Drugstore beetle

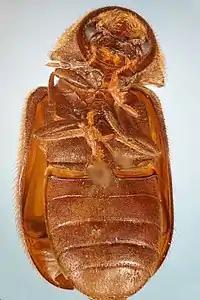
Ventral side of drugstore beetle

Both males and females appear nearly identical except that males have a sexually dimorphic slot-like structure on the tarsal claws which can only be observed under a microscope. During the pupal stage, males and females can be differentiated as the female genital papillae are bulging outwards and divergent, while the male genital papillae are not protruding and are not as pronounced. As adults carry their genitals within their body, main way to distinguish sexes is during the pupal stage.